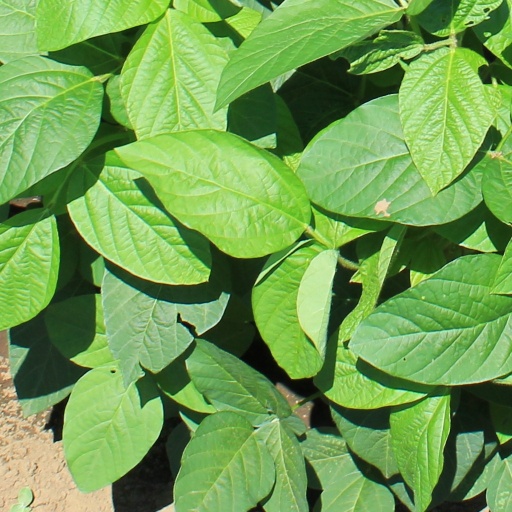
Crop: soybean